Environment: real
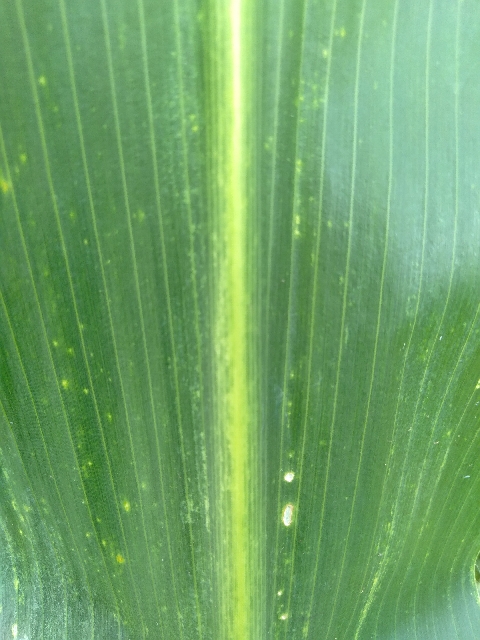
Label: lethal_necrosis